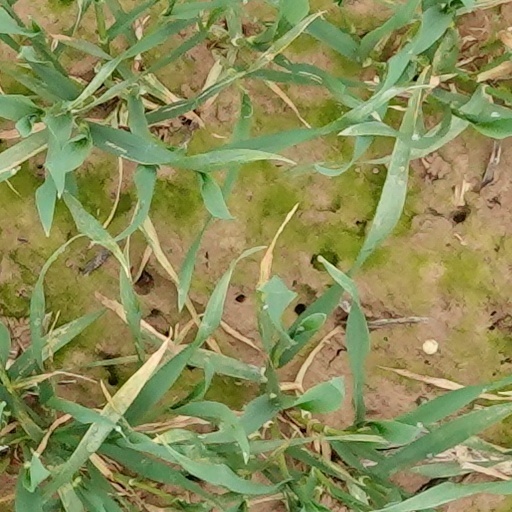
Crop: wheat